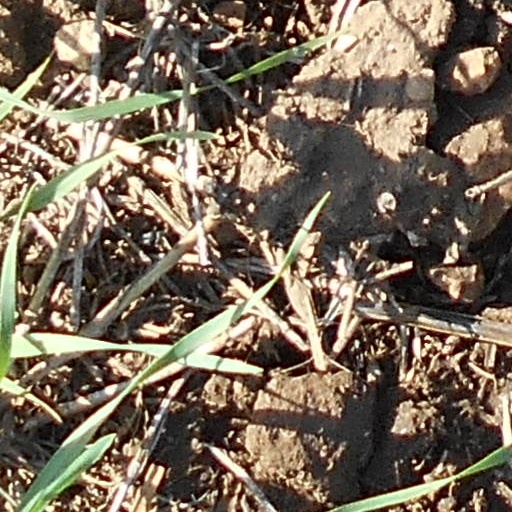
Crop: wheat